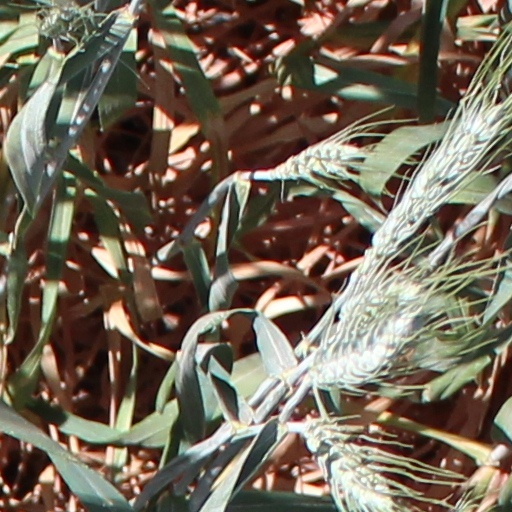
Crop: wheat